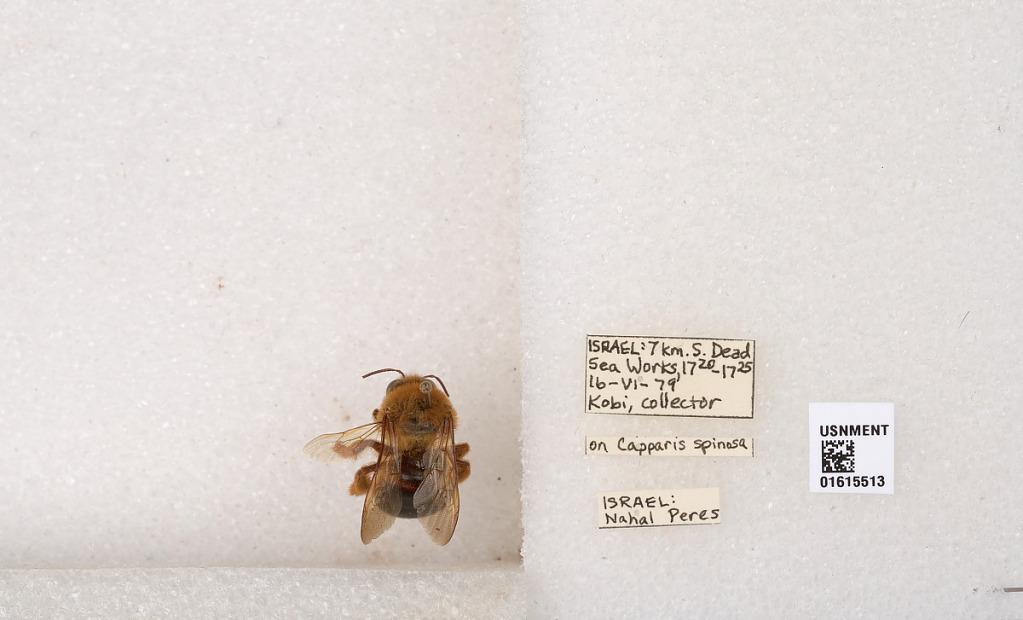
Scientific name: Xylocopa (Proxylocopa) rufa Friese
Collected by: Kiefer
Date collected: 1979-6-16
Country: Israel
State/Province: Southern
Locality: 7 km S. Dead Sea Works | Nahal Peres